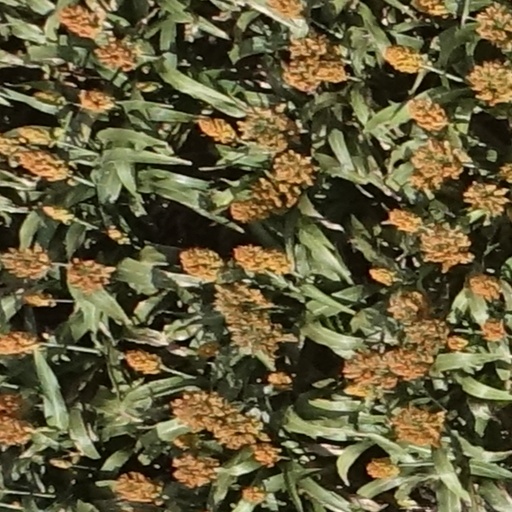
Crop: sorghum